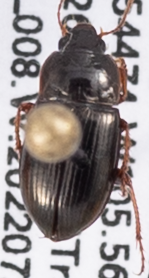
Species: Amara quenseli
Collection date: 2022-07-26
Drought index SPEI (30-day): -0.05
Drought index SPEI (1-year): -0.966
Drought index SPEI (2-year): -1.19